Battle of Kōan

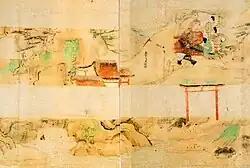
Japanese soldiers in Shika Island

On June 23, the Mongolians attempted a landing on Shika Island, but were unable to make significant advances. By June 24, Mongolian forces had control of most of the island, but on the morning of June 25, the Japanese army divided their force into two and attacked along Umi no Nakamichi. The Japanese army lost 300 soldiers but defeated Hong Dagu, who nearly died in this battle, and Zhang Cheng.